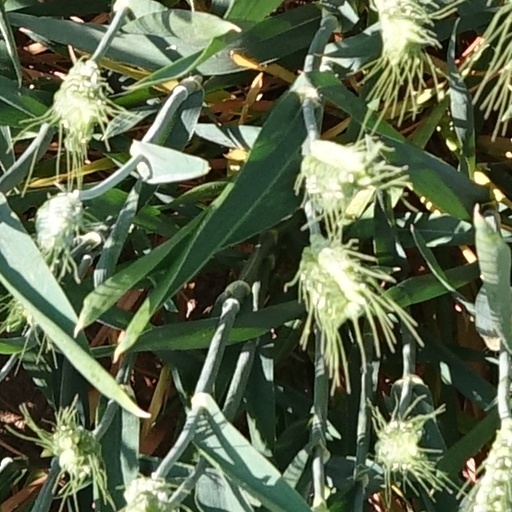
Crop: wheat